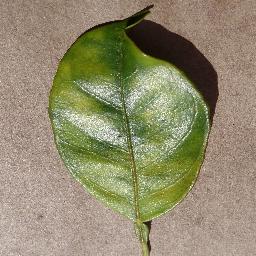
Label: Orange___Haunglongbing_(Citrus_greening)